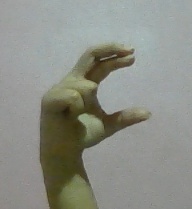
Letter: thal